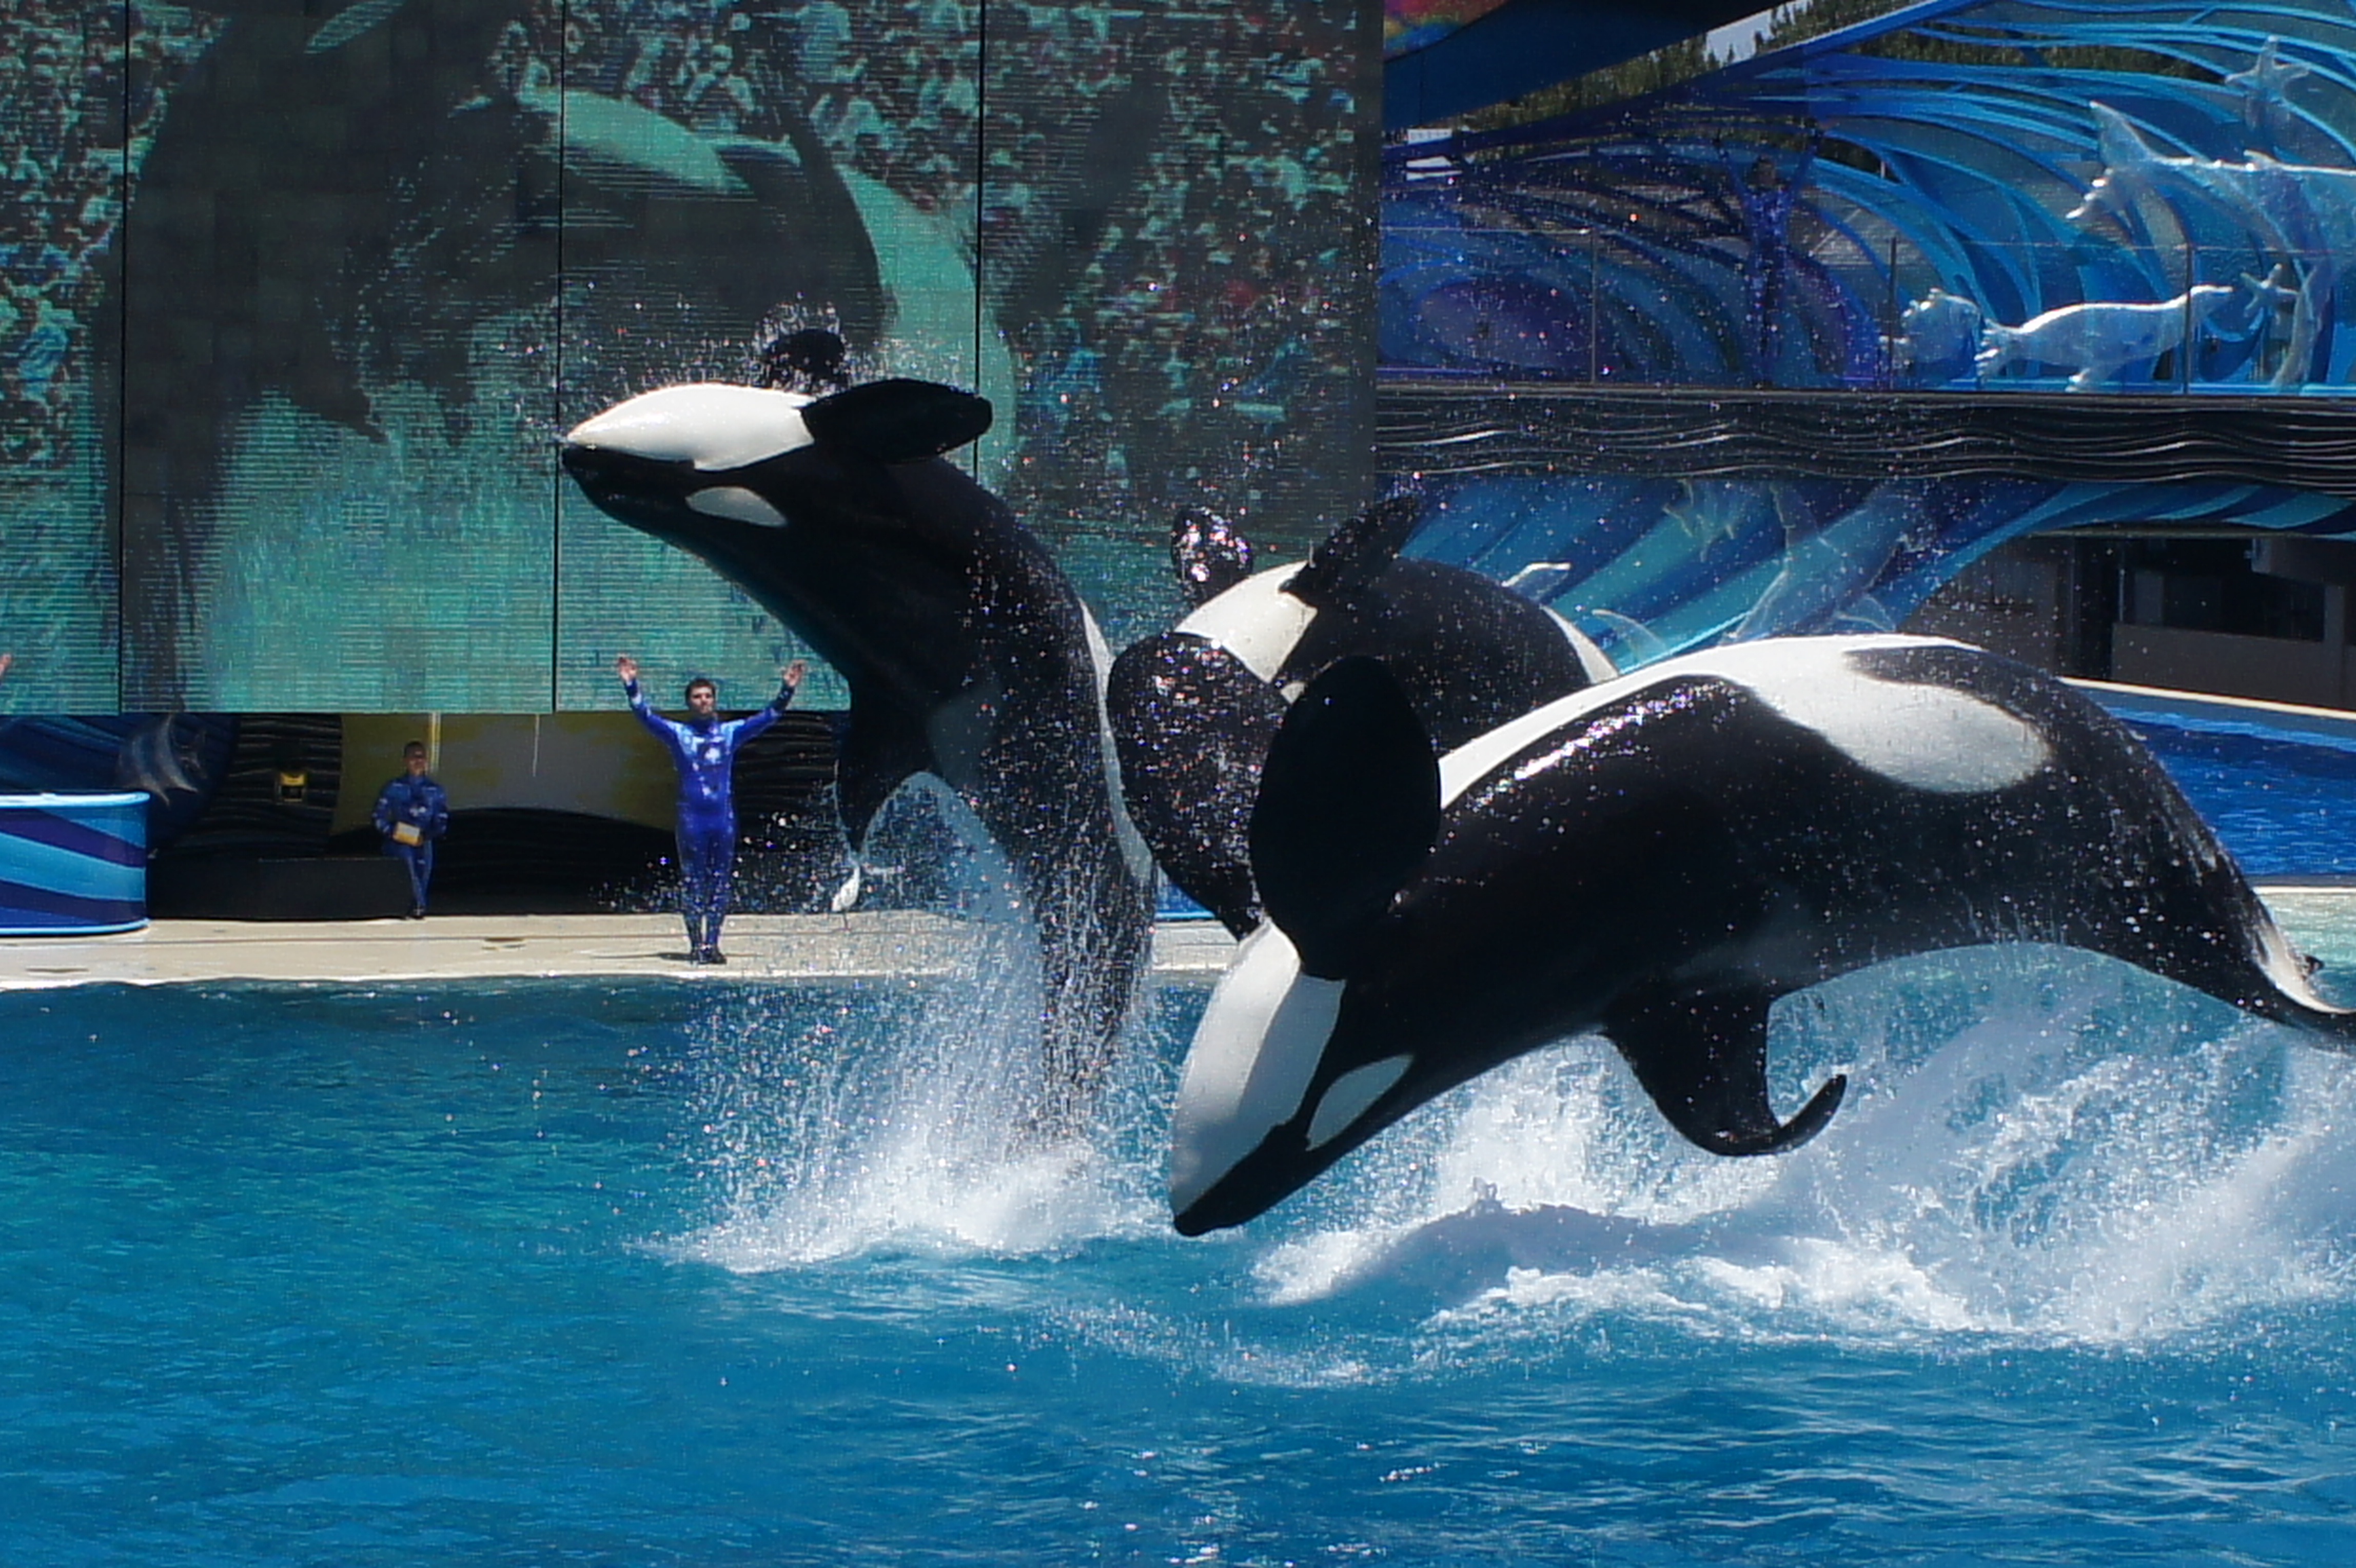
water, biology, mammal, fish, fauna, aquarium, vertebrate, whale, orca, marine mammal, killer whale, marine biology, whales dolphins and porpoises